Heraclius

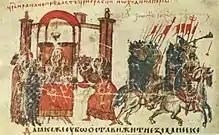
Heraclius (center) venerating the icon of Mary before campaigning against the Persians. Scene from the 12th century Manasses Chronicle.

With the Persian war effort disintegrating, Heraclius was able to bring the Gokturks of the Western Turkic Khaganate, under Ziebel, who invaded Persian Transcaucasia. Heraclius exploited divisions within the Persian Empire, keeping Shahrbaraz neutral by convincing him that Khosrow had grown jealous of him and had ordered his execution. Late in 627 he launched a winter offensive into Mesopotamia, where, despite the desertion of his Turkish allies, he defeated the Persians under Rhahzadh at the Battle of Nineveh. Continuing south along the Tigris he sacked Khosrow's great palace at Dastagird and was only prevented from attacking Ctesiphon by the destruction of the bridges on the Nahrawan Canal. Discredited by this series of disasters, Khosrow was overthrown and killed in a coup led by his son Kavad II, who at once sued for peace, agreeing to withdraw from all occupied territories. In 629 Heraclius restored the True Cross to Jerusalem in a majestic ceremony.